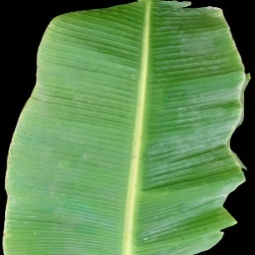
Label: Healthy